Morocco

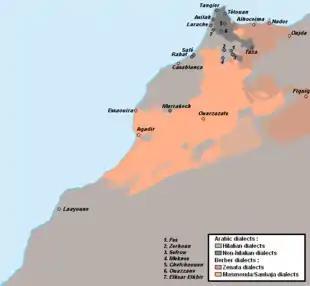
Linguistic map of Morocco

Tourism is one of the most important sectors in the Moroccan economy. It is a strong tourist industry focused on the country's coast, culture, and history. In 2022, tourism in Morocco had surpassed the average number of visitors in the 2010s, while setting an all-time high in 2023 with 14.5 million international tourist arrivals and MAD 104.7 billion in receipts. In 2010, the government launched its Vision 2020, which plans to make Morocco one of the top 20 tourist destinations in the world and to double the annual number of international arrivals to 20 million by 2020. In November 2024, Morocco had nearly 16 million tourists visiting that contributed to 7% of its GDP.